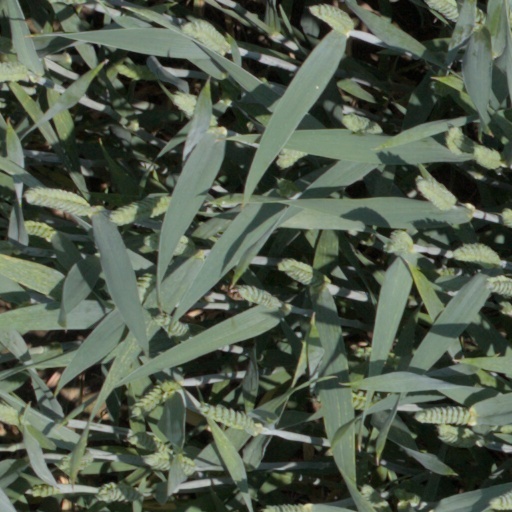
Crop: wheat